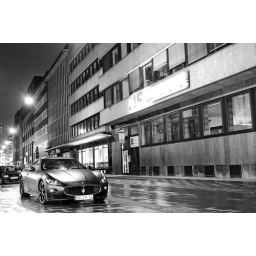
I prefer white over mattblack. Still an astonishing car with an insane sound!